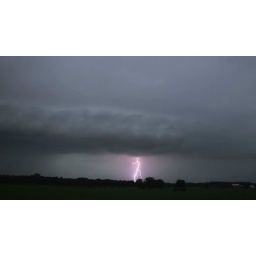
Cloud to ground lightning strike out of a shelf cloud. Photo taken in the Town of Center, Wisconsin.